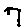
Label: 7